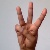
The image shows a hand gesture representing the letter 'W' in Indian Sign Language.